The Revenge of Heaven

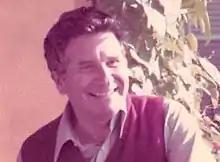
Ivan D. London

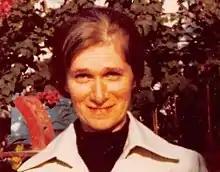
Miriam London

Ivan D. London (1913–1983) and Miriam London (1923–2011) first established themselves in American academe as specialists in Soviet studies with in-depth insights gained from refugee interviews. Both were born in the U.S. to immigrant parents from Ukraine, which was then part of Russia and later the Soviet Union, and were exposed to a multilingual environment. Ivan D. London earned his A. B. degree in mathematics in 1935, turning to psychology after army service, and earned his PhD degree in psychology from Tulane University, New Orleans (USA), in 1950. Miriam London, then Miriam Boulotchnik, obtained her A. B. degree in chemistry in 1943 and her A. M. degree one year later from Radcliffe Graduate School, Harvard Department of Slavic Studies. After their marrying in 1947, she completed coursework toward a PhD degree at the University of Chicago in 1948 through 1950. Ivan D. London subsequently received an appointment to the ″Harvard Refugee Interview Project on the Social System of the Soviet Union″ (Harvard Émigré Interview Project) at Harvard's Russian Research Center in 1950. Miriam London did not complete her dissertation and instead accompanied her husband to the Harvard Research Center where she was later also employed. In the beginning of 1952, Ivan D. London accepted a teaching position at Brooklyn College, City University of New York. From that time forward, they conducted independent research as a team, building up the "Research Institute for Political Psychology"; focusing upon the Soviet Union.